Winstead Hill

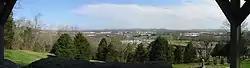

Winstead Hill is a property in Franklin, Tennessee that has significance in 1864 for being in the Second Battle of Franklin battlefield. It is located within the Franklin Battlefield, a U.S. National Historic Landmark area.